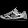
Label: Sneaker